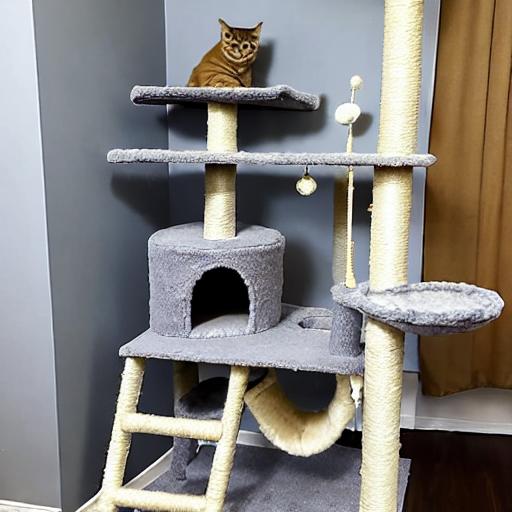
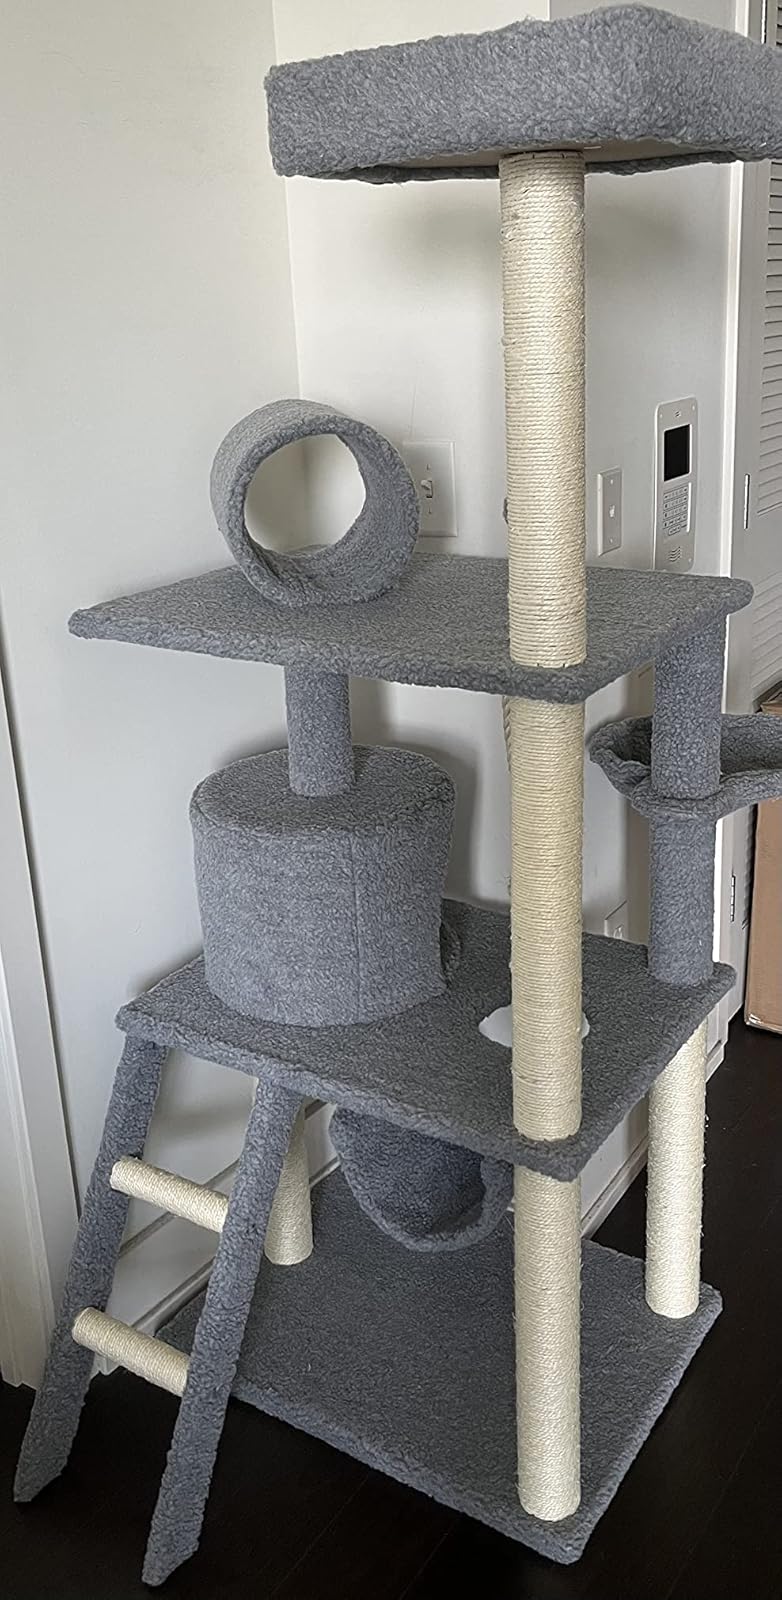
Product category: items_cat tree
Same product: no